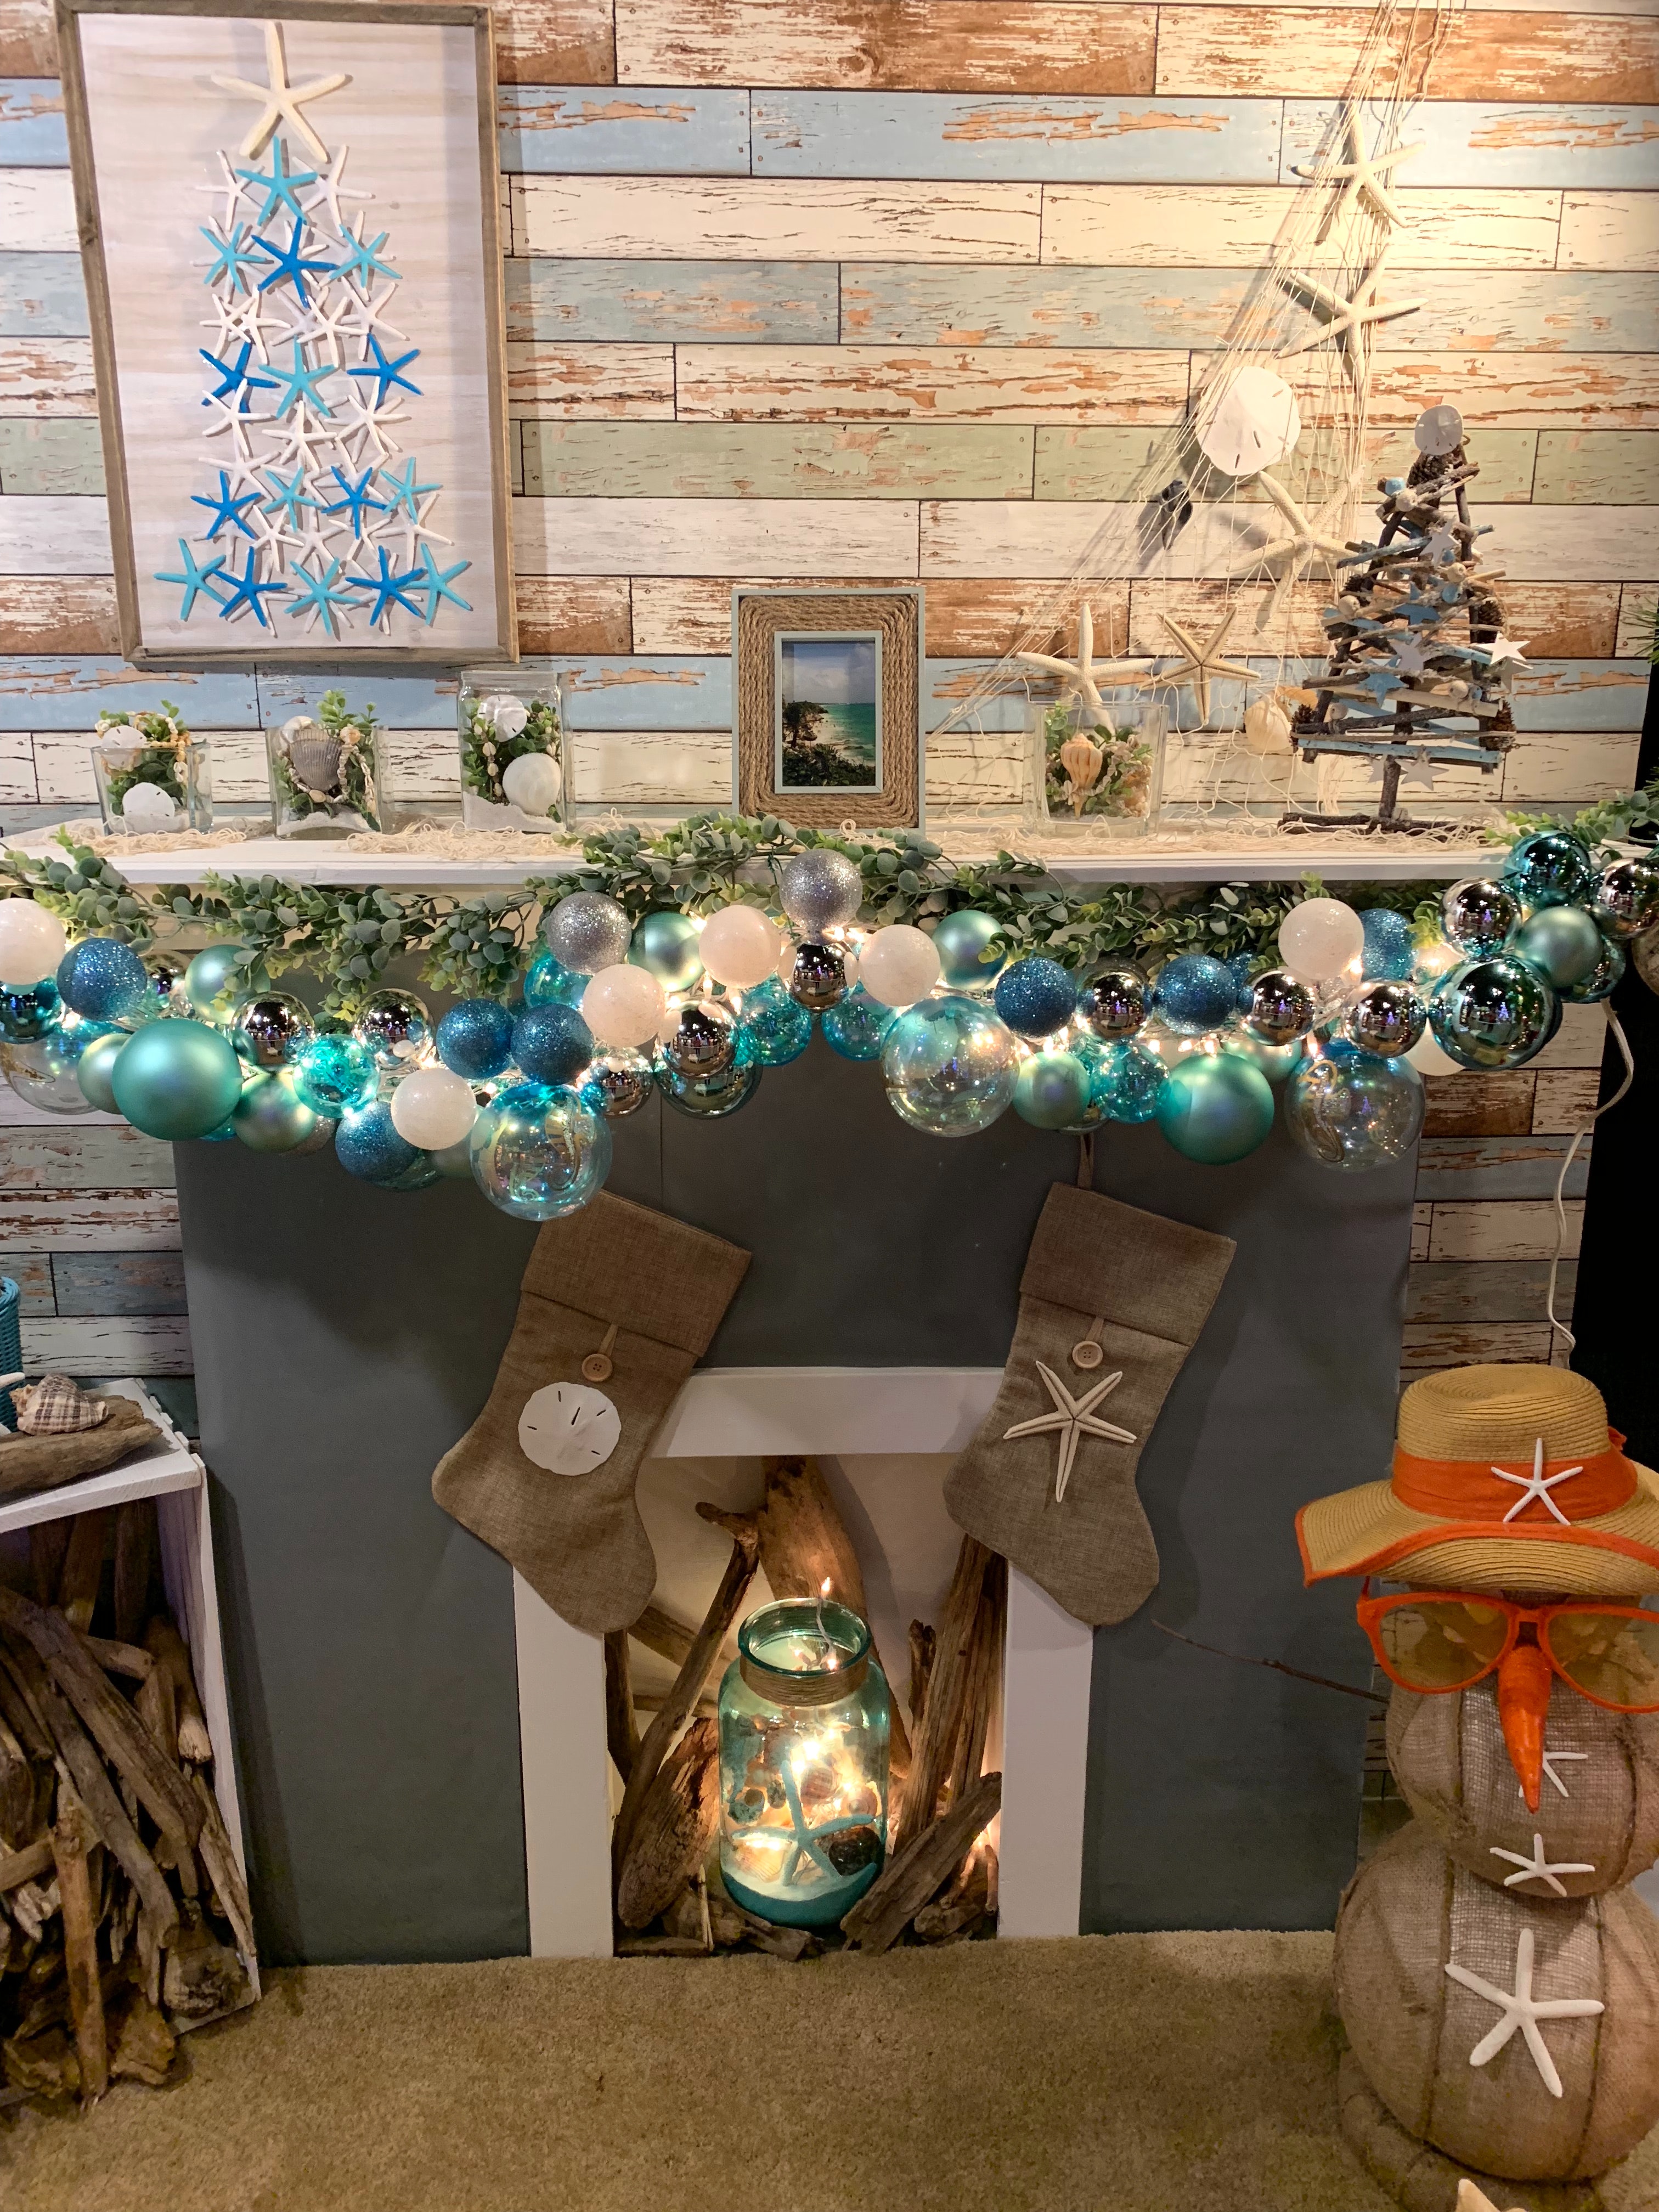
turquoise, aqua, lighting, interior design, room, table, house, antique, lighting accessory, plant, flower, home, lampshade, christmas decoration, still life photography, window